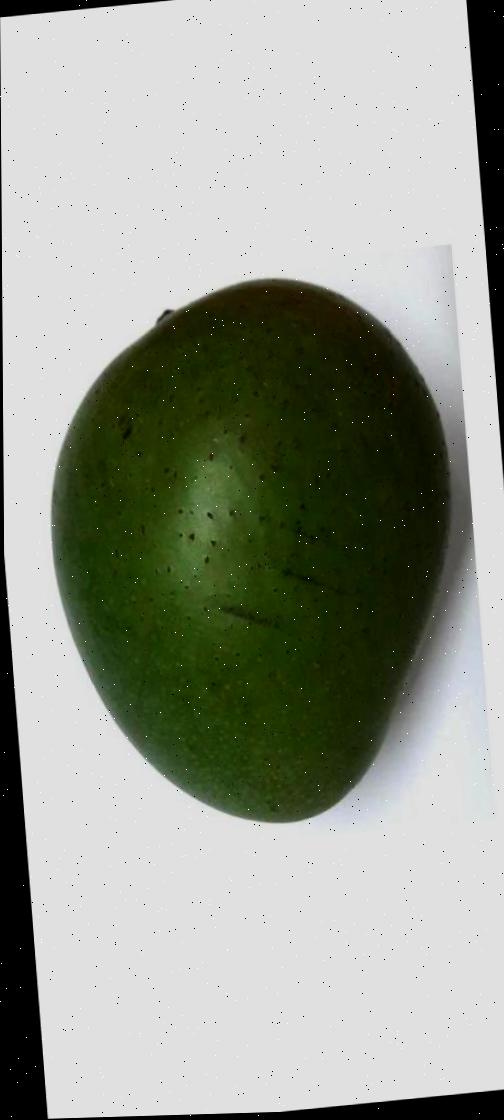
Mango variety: Ashshina Zhinuk